Big Jake

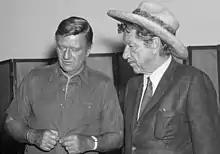
John Wayne and Richard Boone at the film's premiere at John Wayne Theatre at Knott's Berry Farm in 1971

Written as "The Million Dollar Kidnapping", which was used as the shooting title, it was filmed from early October to early December 1970, in the Mexican states of Durango and Zacatecas, including scenes shot at the El Saltito waterfall and in the Sierra de Órganos National Park.